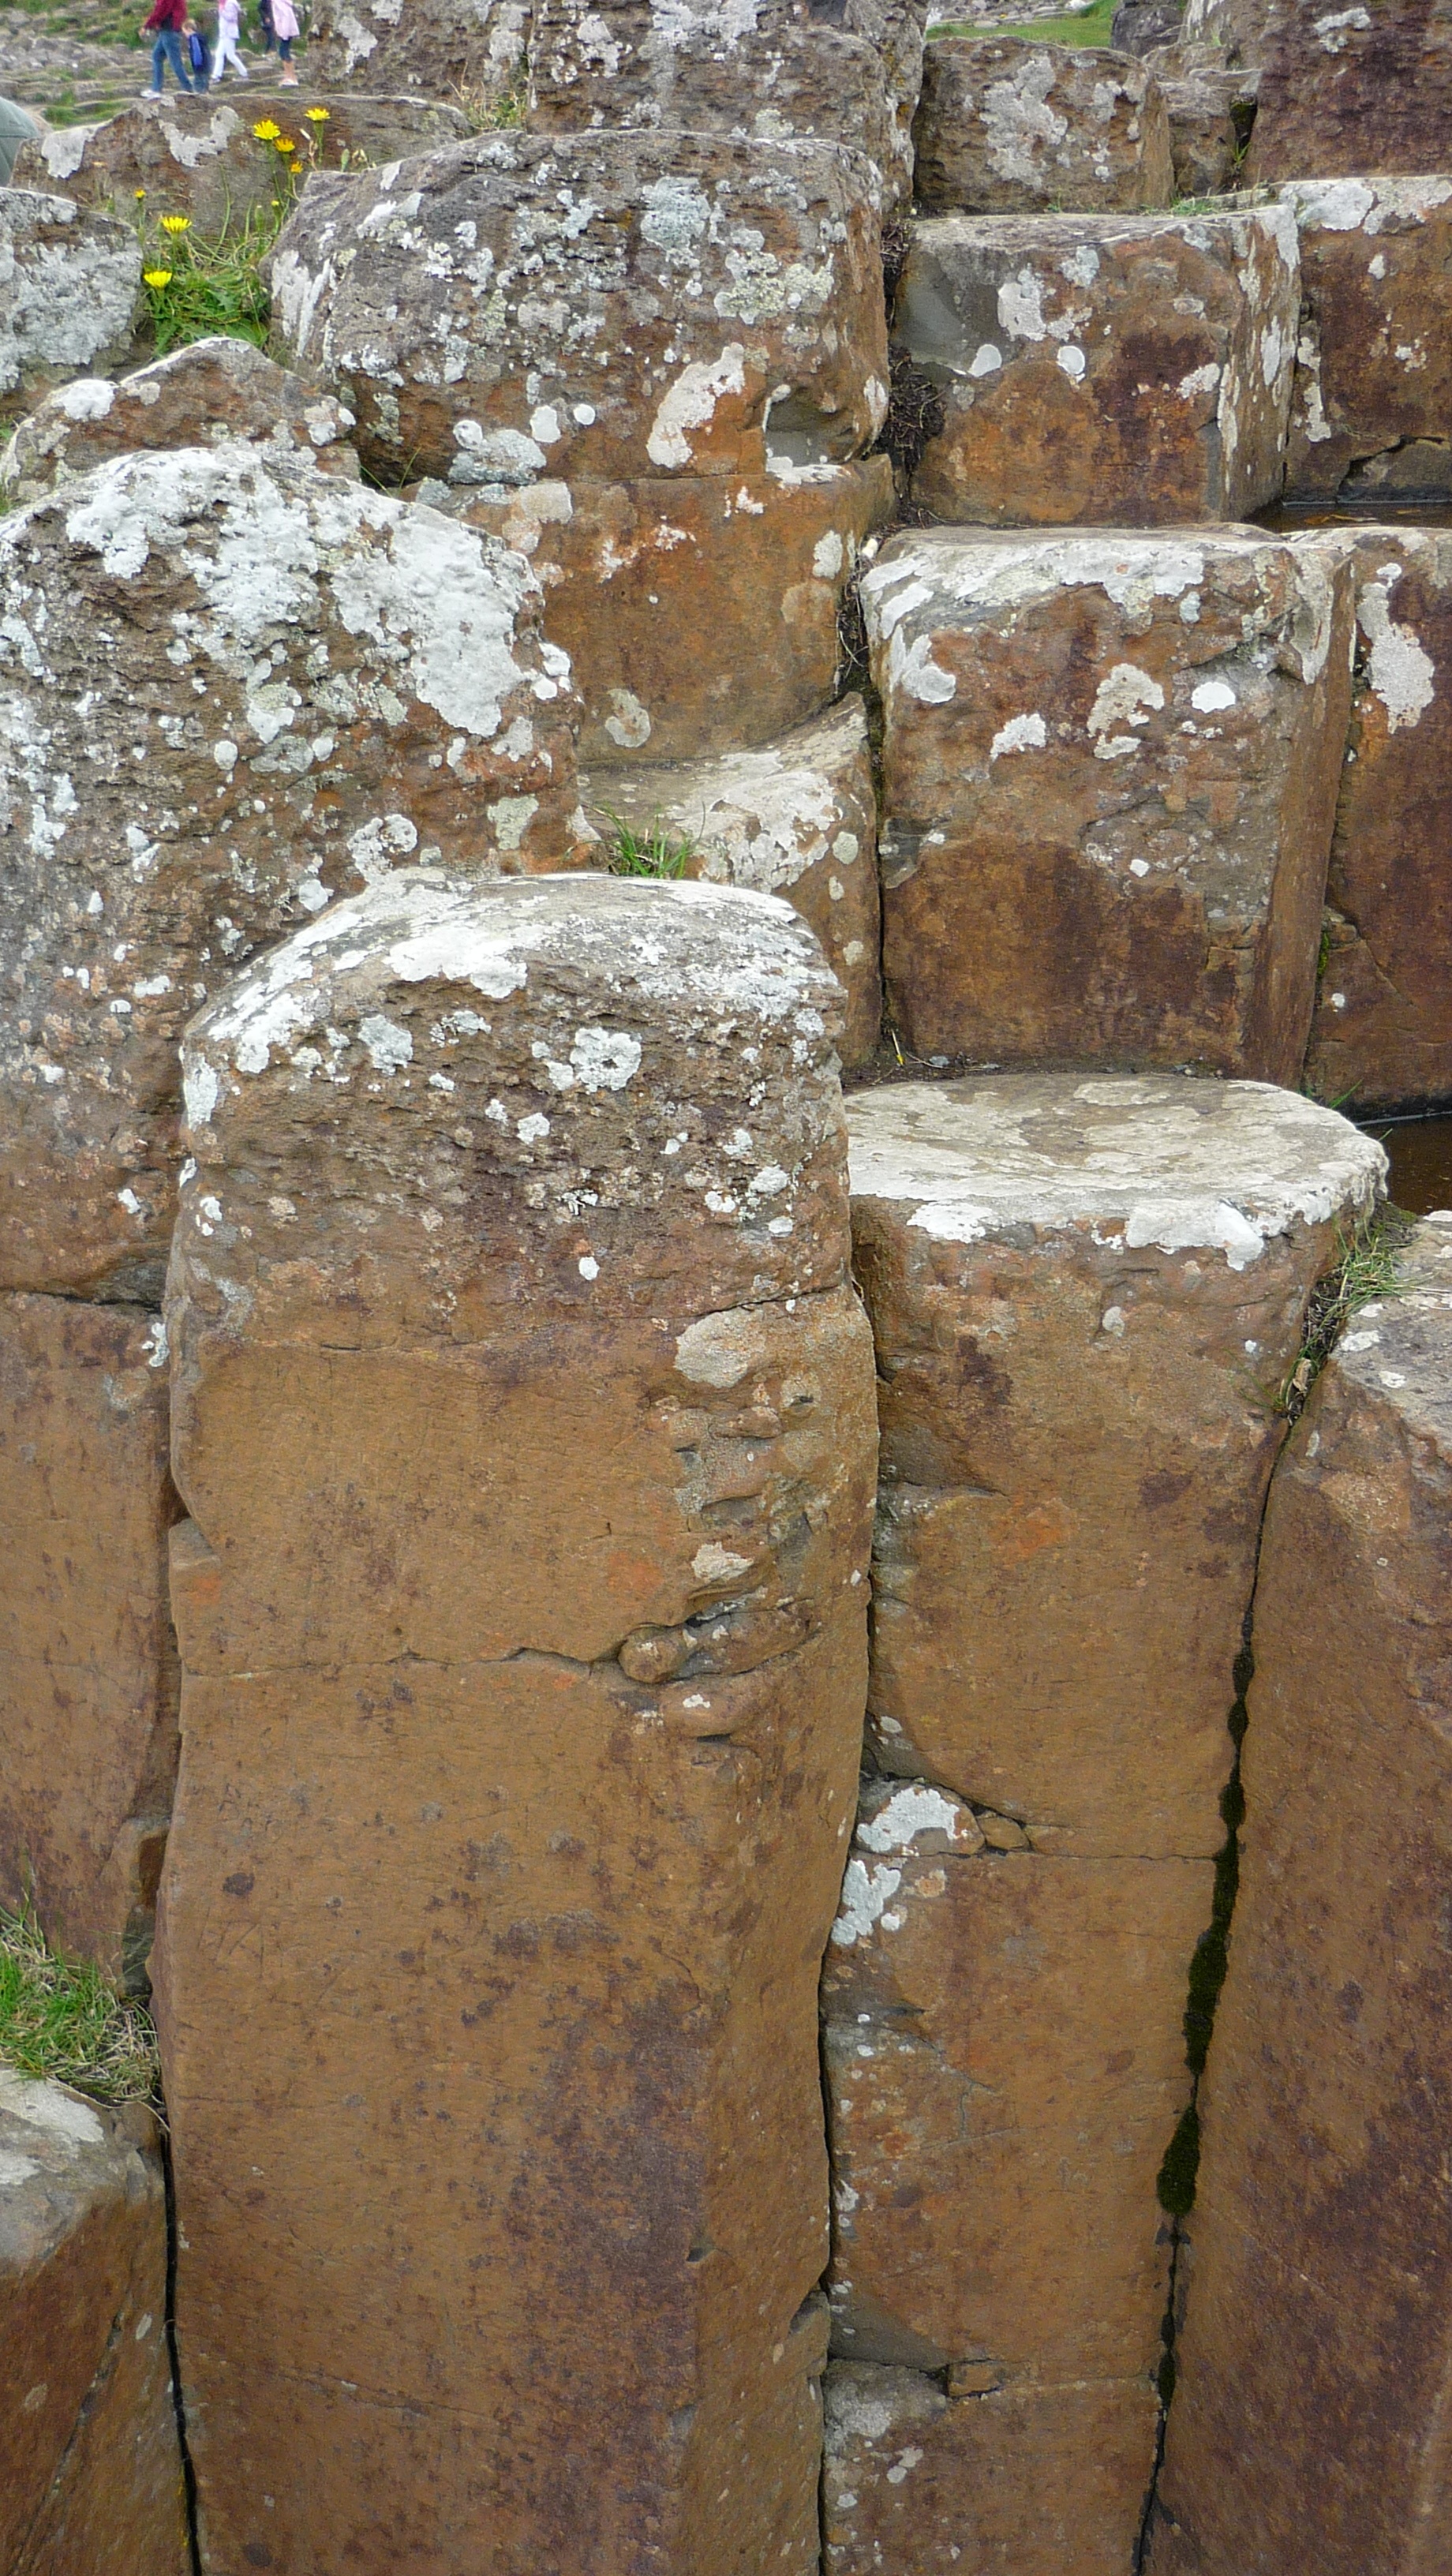
landscape, sea, coast, nature, rock, structure, wood, wall, stone, cliff, soil, stone wall, brick, material, geology, ruins, columns, ireland, northern, volcanic, basalt, causeway, hexagonal, ancient history, antrim